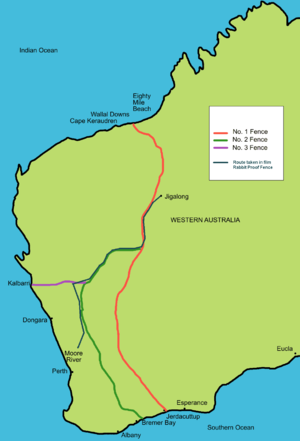
Le Chemin de la liberté est un film australien réalisé par Phillip Noyce, sorti en 2002.